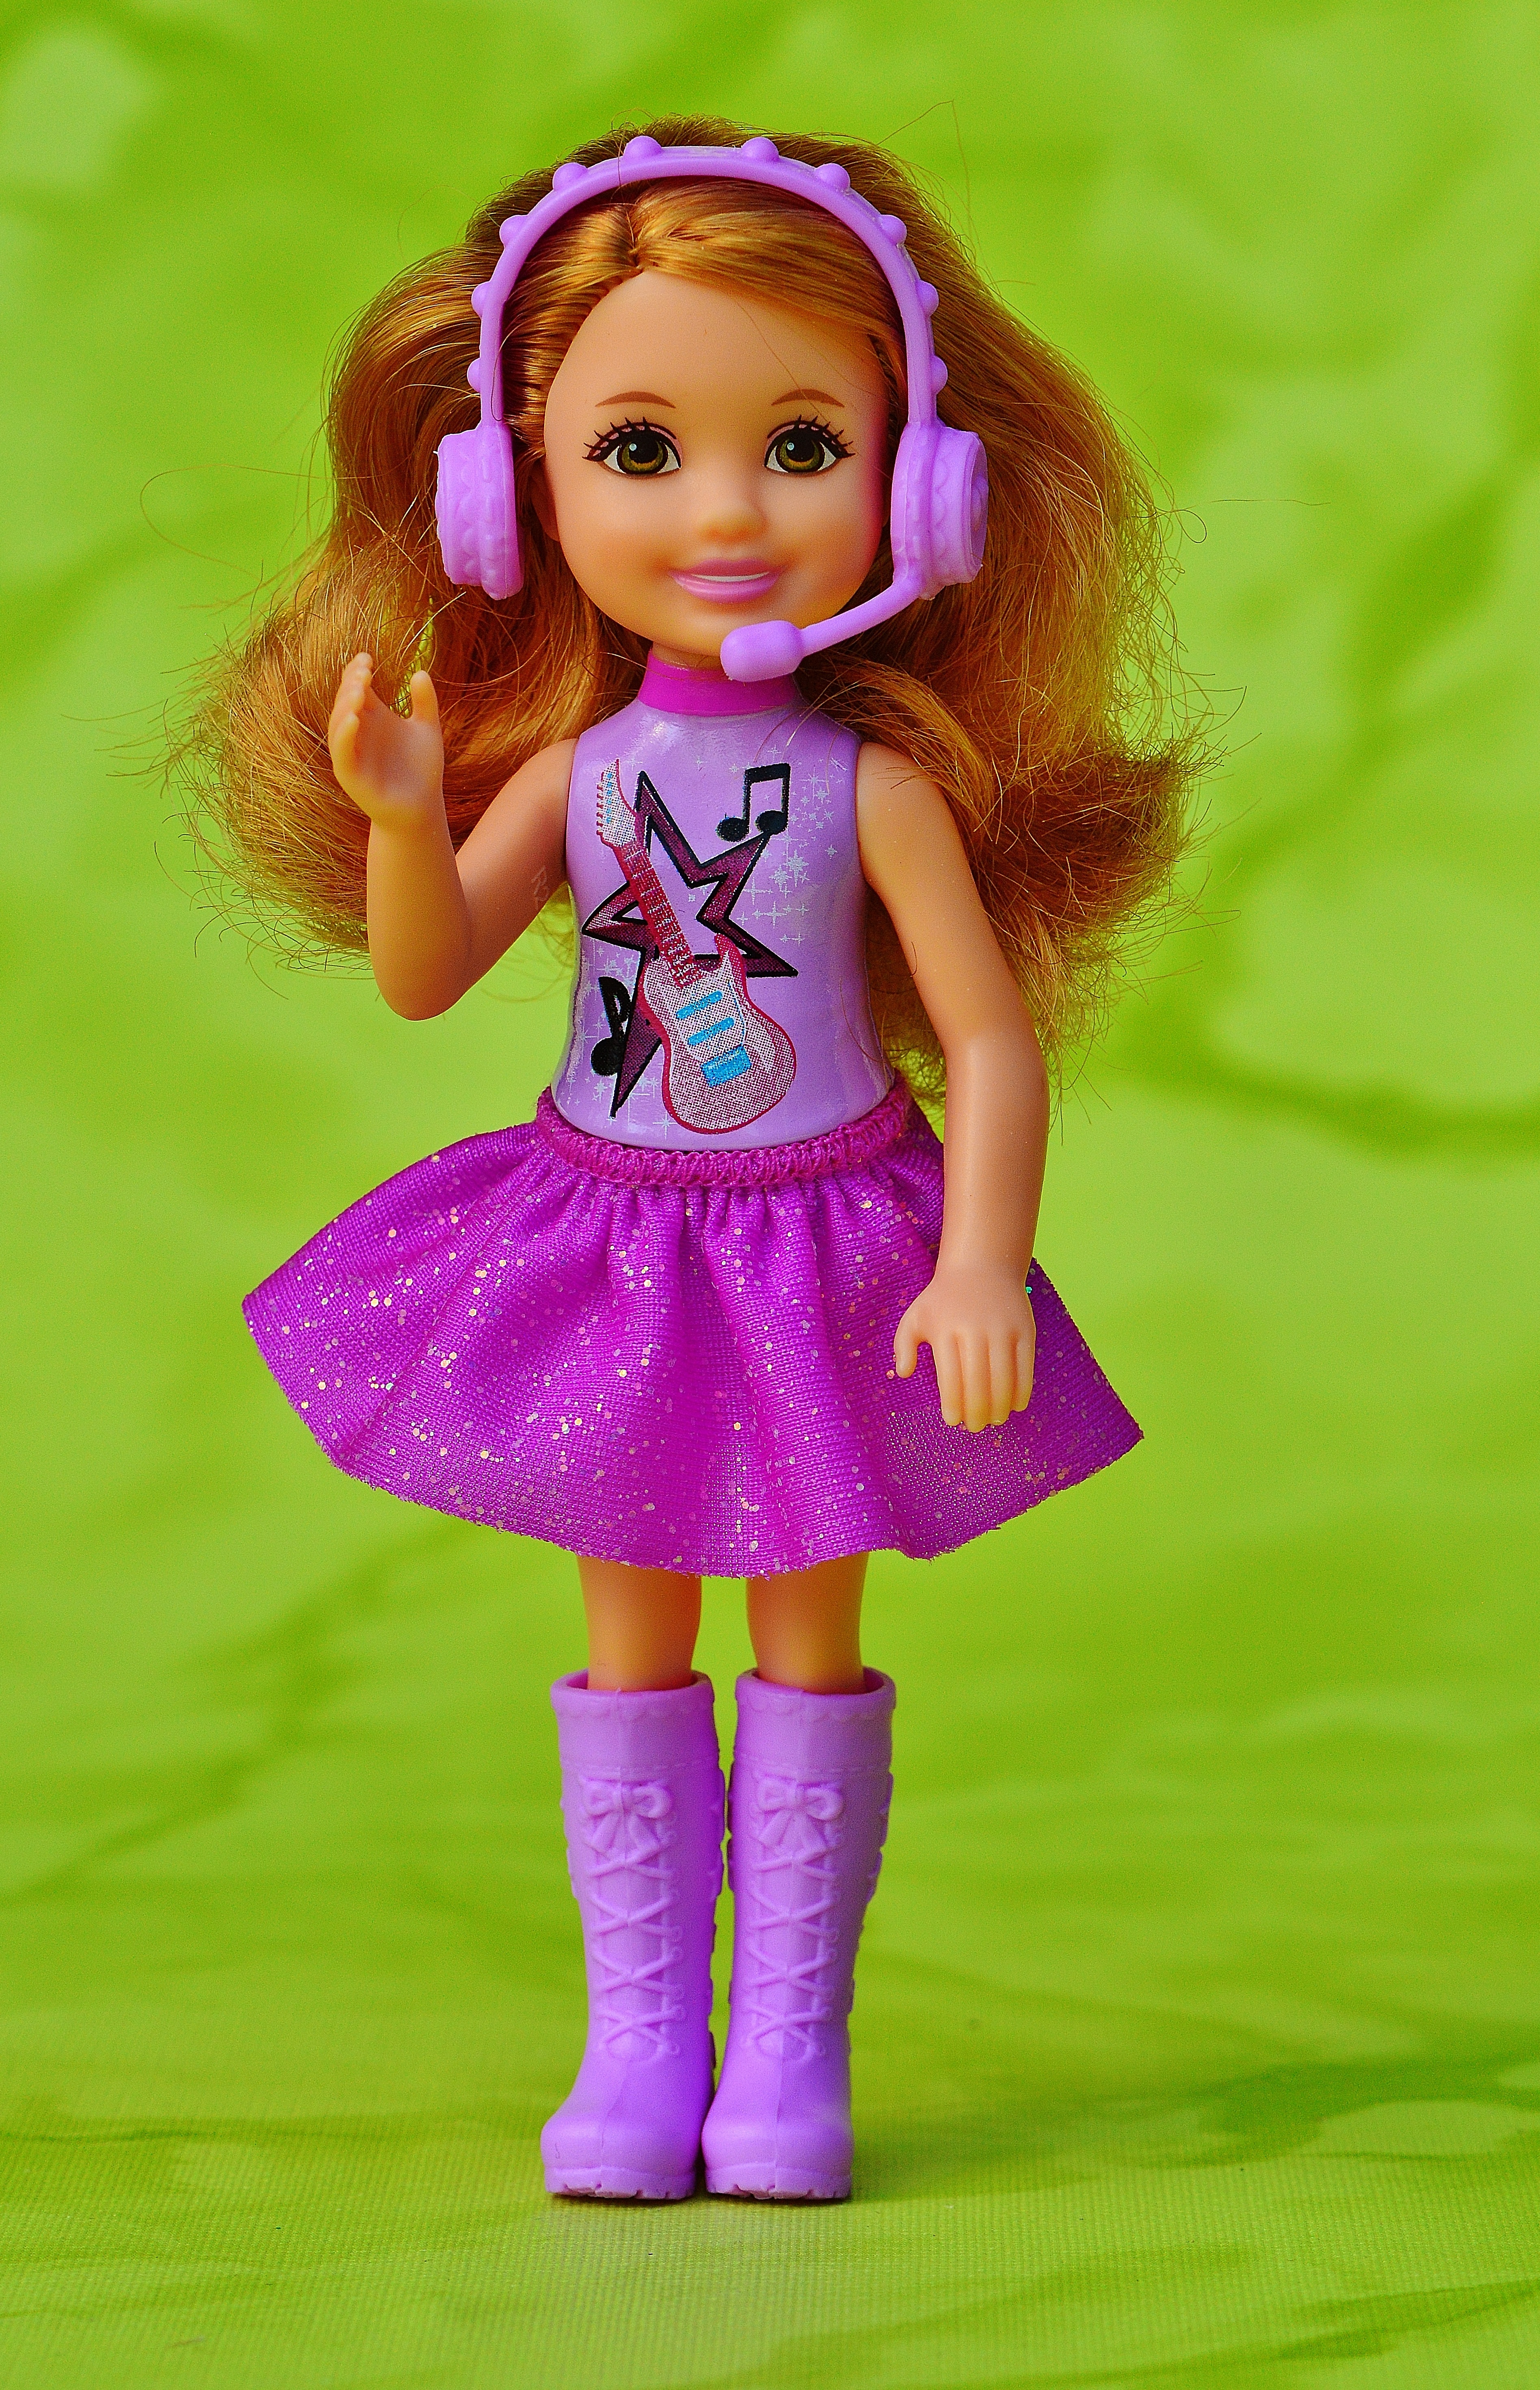
music, girl, hair, play, cute, microphone, child, pink, toy, smile, sing, doll, happy, headphones, toddler, toys, beauty, joy, beautiful, blond, pretty, barbie, girls toys